Traffic flow

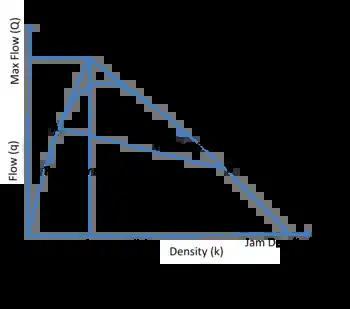
Figure 3. Flow Density relationship

In a time-space diagram, the instantaneous velocity, v = dx/dt, of a vehicle is equal to the slope along the vehicle's trajectory. The average velocity of a vehicle is equal to the slope of the line connecting the trajectory endpoints where a vehicle enters and leaves the roadway segment. The vertical separation (distance) between parallel trajectories is the vehicle spacing (s) between a leading and following vehicle. Similarly, the horizontal separation (time) represents the vehicle headway (h). A time-space diagram is useful for relating headway and spacing to traffic flow and density, respectively.